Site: brandenburg
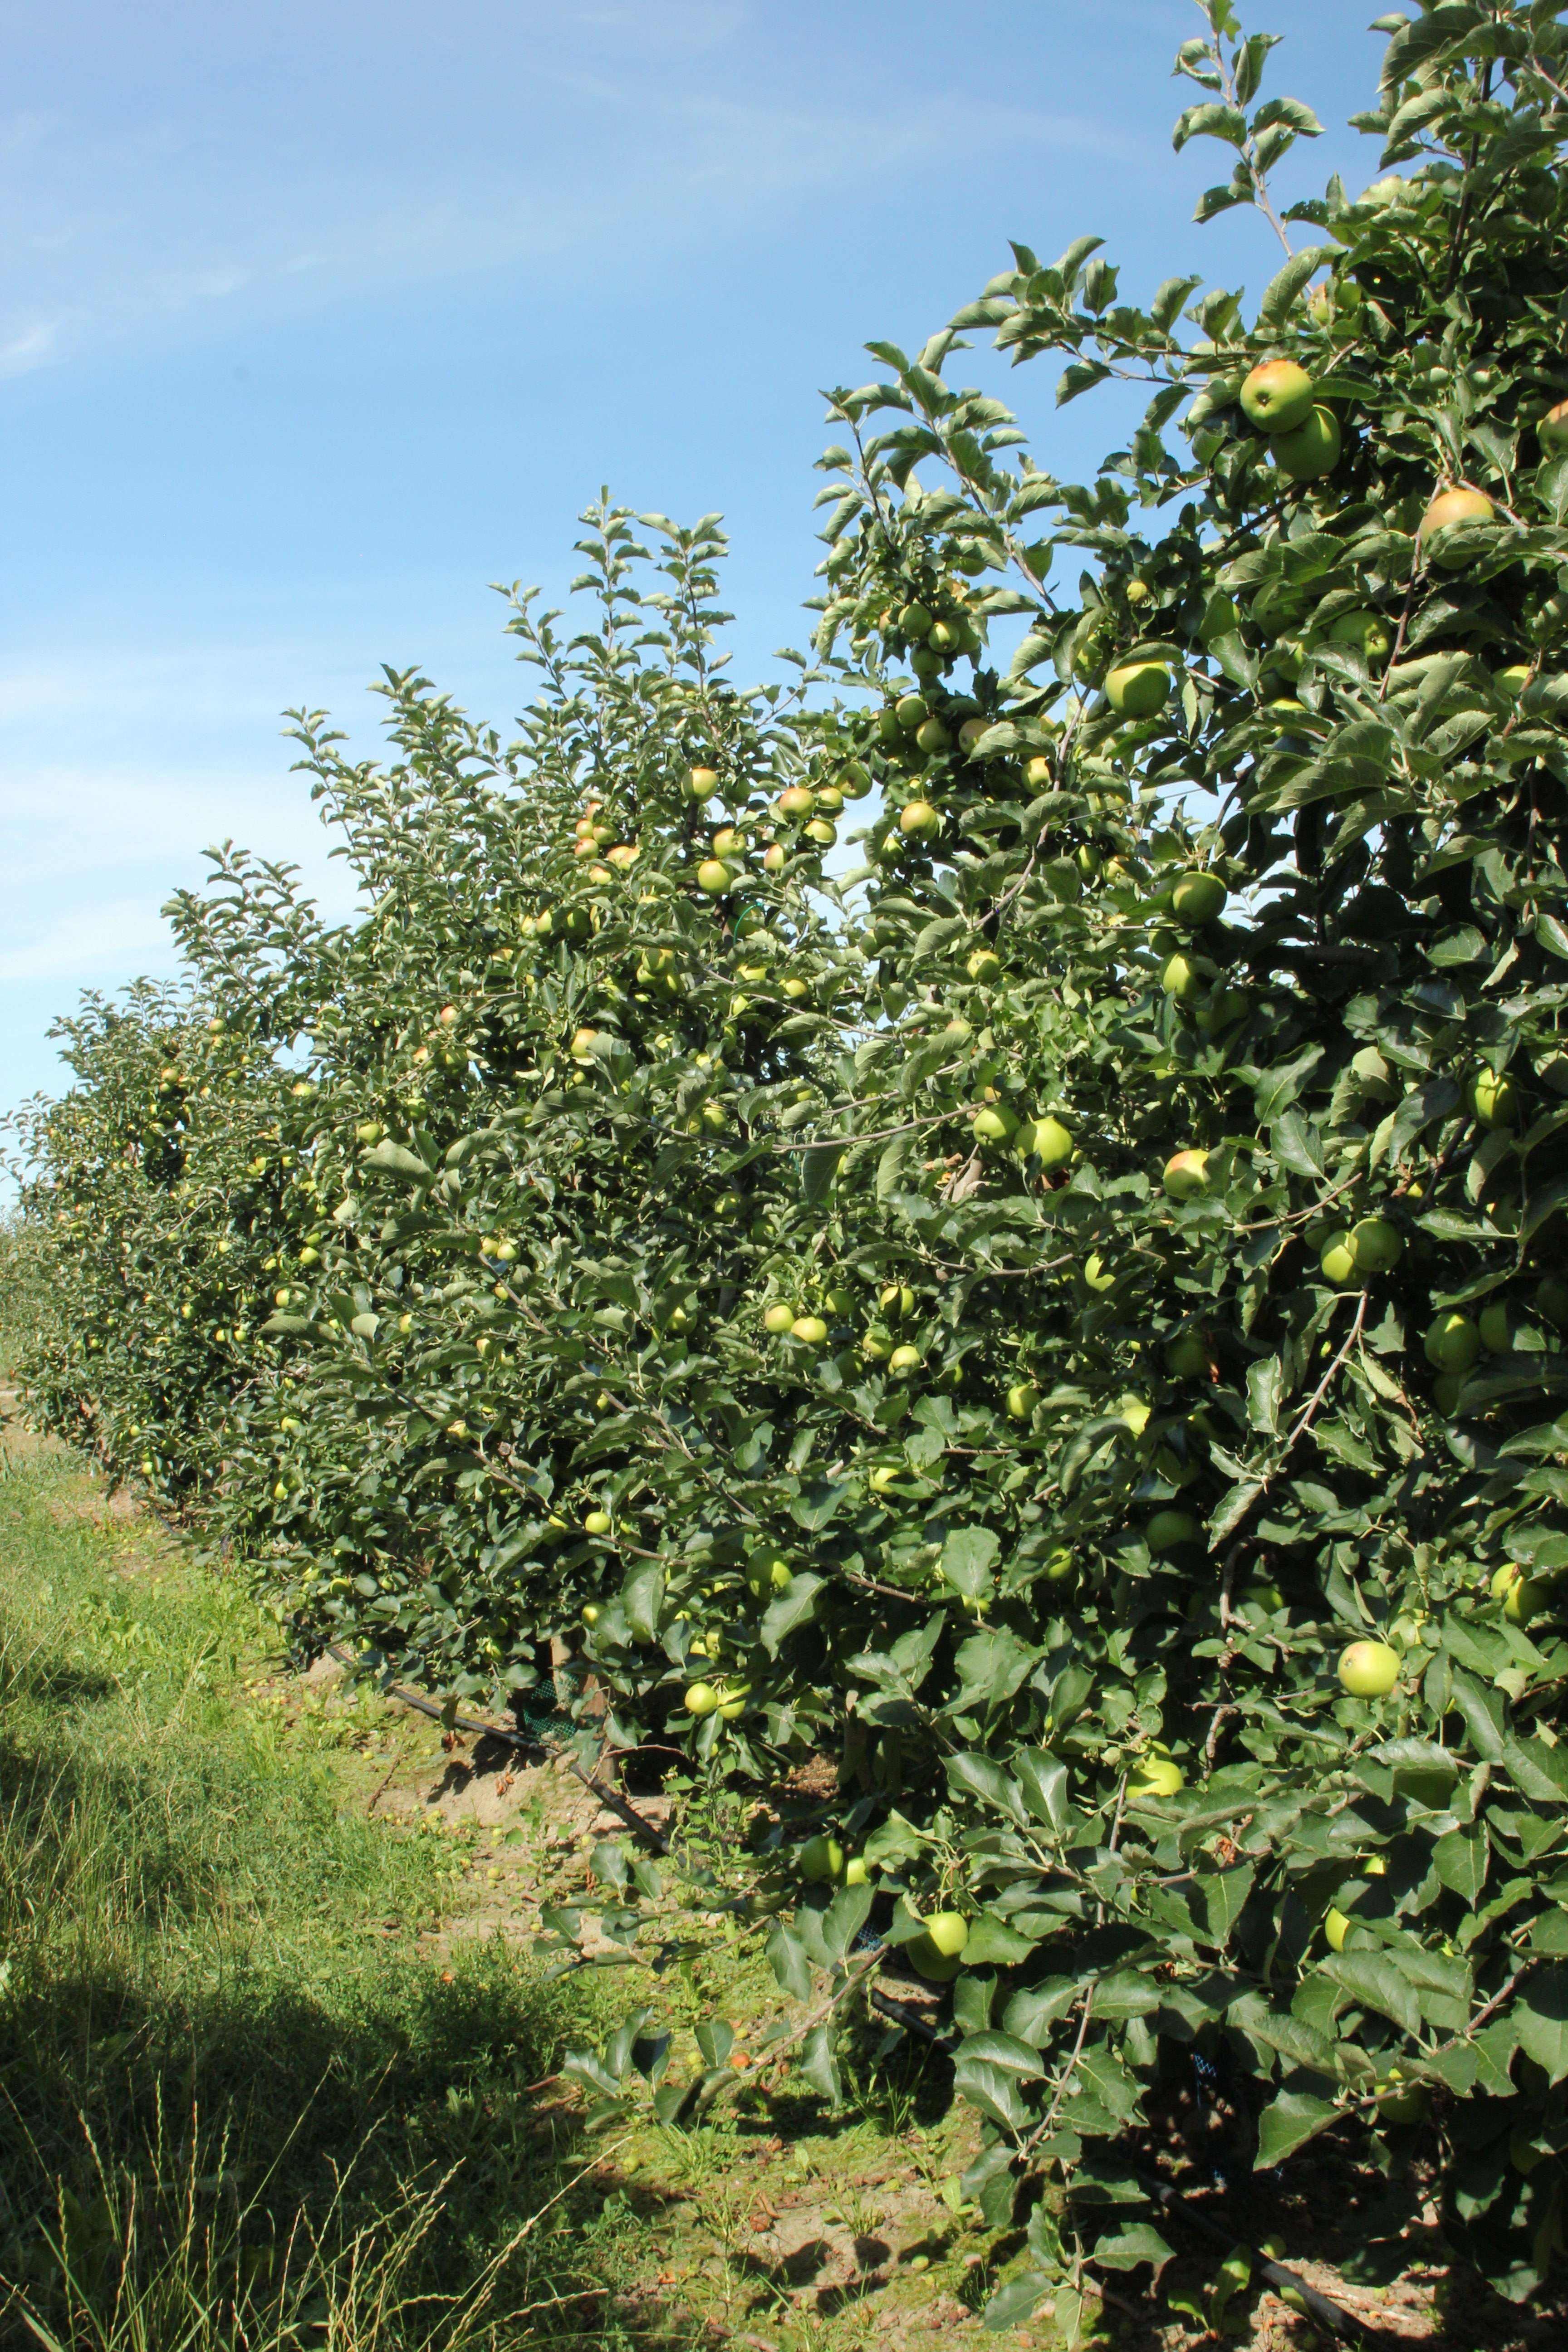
Growth stage (BBCH 77): Development of fruit